Australian Football League

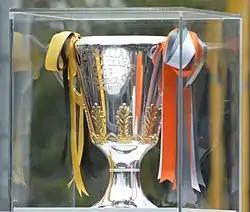
The AFL Premiership Cup on display at the 2019 AFL Grand Final parade

Perhaps the most well-known of the themed rounds is the Indigenous Round. In 2007, following the success of the Dreamtime at the 'G matches in 2005 and 2006, the AFL nominated a specific Indigenous Round (round 9), which has become an annual event in which the Dreamtime at the 'G match takes centre stage on a Saturday night. The success of the annual match, which now usually features crowds in excess of 80,000, led to the two clubs agreeing to cement the match arrangement for an additional decade in May 2016.